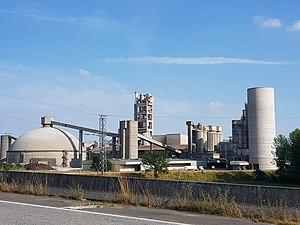
La cimenterie Lafarge de Saint-Pierre-La-Cour (53).
Saint-Pierre-la-Cour est une commune française située dans le département de la Mayenne en région Pays de la Loire, peuplée de 2 170 habitants.